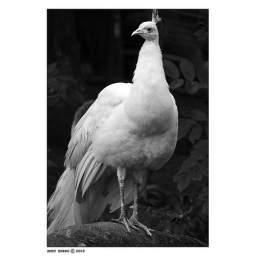
A white pea hen in Eden Nature Park